Battles of the Kinarot Valley

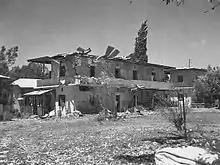
A house in Degania after the Syrian bombardment

While the battle was taking place, the 65 mm artillery, four "Napoleonchik canons", reached the front in the middle of the day and were placed on the Poria–Alumot ridge. It was the first Israeli artillery to be used in the war. At 13:20, they began to fire at the Syrians, and after about 40 rounds the latter began to retreat. The Israelis also fired into Samakh, where the Syrian officers, who had until then believed that the Israelis had nothing that could hit their headquarters, took shelter. One projectile hit the Syrian ammunition depot in the village, and others ignited fires in the dry fields. While the soldiers who operated the cannons (still lacking sights) were not proficient in handling them, an acceptable level of accuracy was achieved after practice shots into the Sea of Galilee. In all, the artillery fire took the Syrian army by complete surprise, and the latter decided to regroup and retreat to Tel al-Qasr, also recalling the company at Sha'ar HaGolan and Masada. A total of 500 shells were fired by the Israeli artillery. Syrian officers may have shot some of their fleeing soldiers.